San Marino in the Eurovision Song Contest 2022

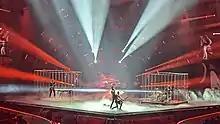
Achille Lauro performing "Stripper" at the contest in Turin.

Achille took part in rehearsals on 2 and 5 May, followed by dress rehearsals on 11 and 12 May 2022. This included the jury show where the five-member juries of eighteen of the participating countries, responsible for 50 percent of each country's respective vote, watched and voted on the competing entries of the second semi-final. The performance of "Stripper" saw Lauro dressed in a sheer bodysuit wearing a fur boa and cowboy hat. Two members of his band were in cages, while the guitarist interacted with Lauro throughout the performance, including kissing the singer. At one point, Lauro rides a velvet pink mechanical bull in the performance, which also featured fireworks. Many media outlets noted the positive response to the same sex kiss as a historic moment in Eurovision. At the end of the voting phase for the second semi-final, San Marino was not announced as a qualifier for the final. It was later revealed that the nation placed 14th out of the 18 competing nations in the second semi-final with a total of 50 points.